Teschener Kammer

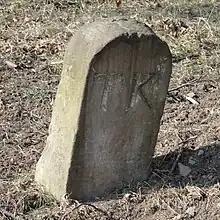
TK - Teschener Kammer, border stone in Iskrzyczyn

Teschener Kammer or Teschen Chamber is a name of a latifundium owned directly by the Dukes of Teschen in the years 1653–1918 and a name of the institution managing it on their behalf.